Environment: real
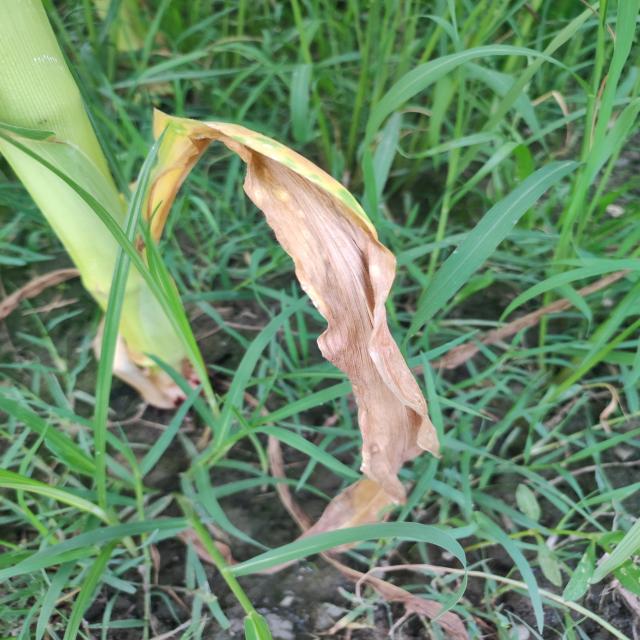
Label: nitrogen_deficiency